Ullensvang

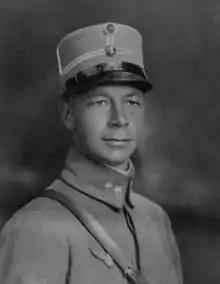
Eiliv Austlid, ca.1925

The municipality of Ullensvang is located on the shores of the Hardangerfjorden and the Sørfjorden and it stretches all the way up to the Folgefonna glacier inside Folgefonna National Park on the Folgefonna peninsula in the western part of the municipality. It continues up to the vast Hardangervidda plateau in the east, including part of the Hardangervidda National Park. The lakes Kvensjøen and Veivatnet as well as the mountain Hårteigen are all located in Ullensvang on the plateau.